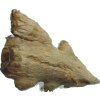
Label: ginger